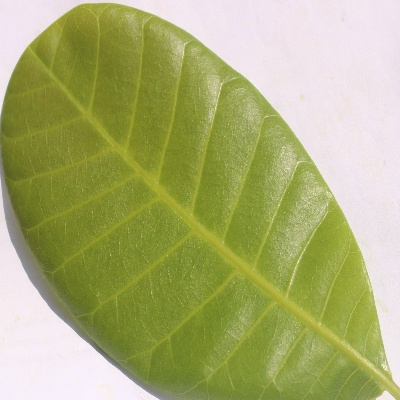
Crop: Cashew
Condition: healthy